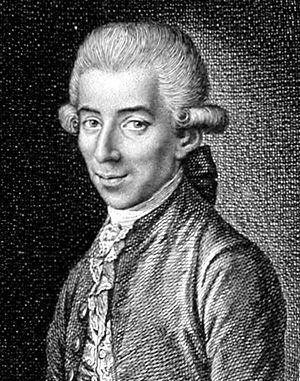
Ignaz Edler von Born, métallurgiste, minéralogiste, malacologiste et franc-maçon autrichien est natif d'une famille noble de Carlsbourg, en Transylvanie.